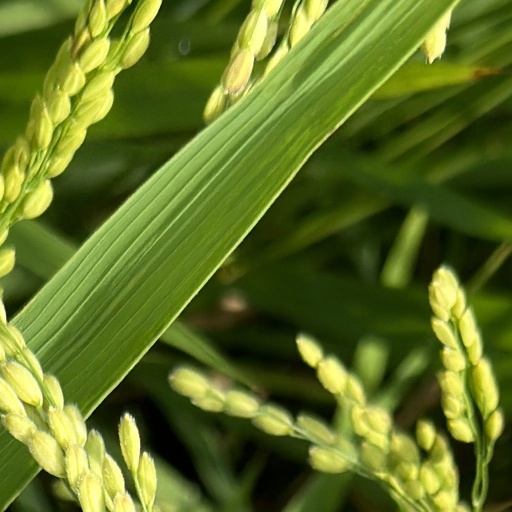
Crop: rice